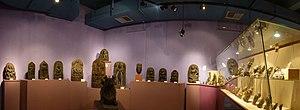
Bihar, Musée Asiatica
Le musée Asiatica se situe dans la ville de Biarritz depuis 1999. Il regroupe des collections sur différentes régions d'Asie.